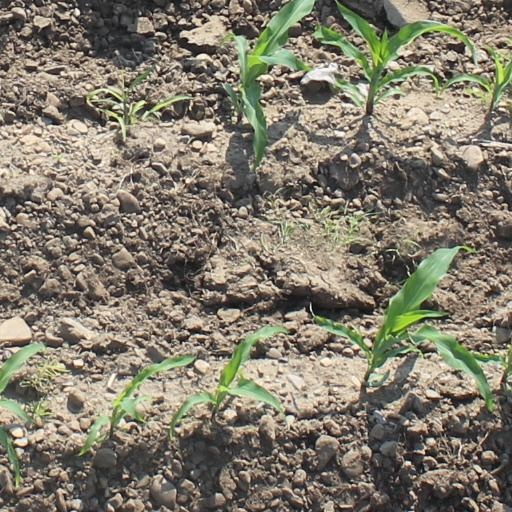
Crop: maize; corn